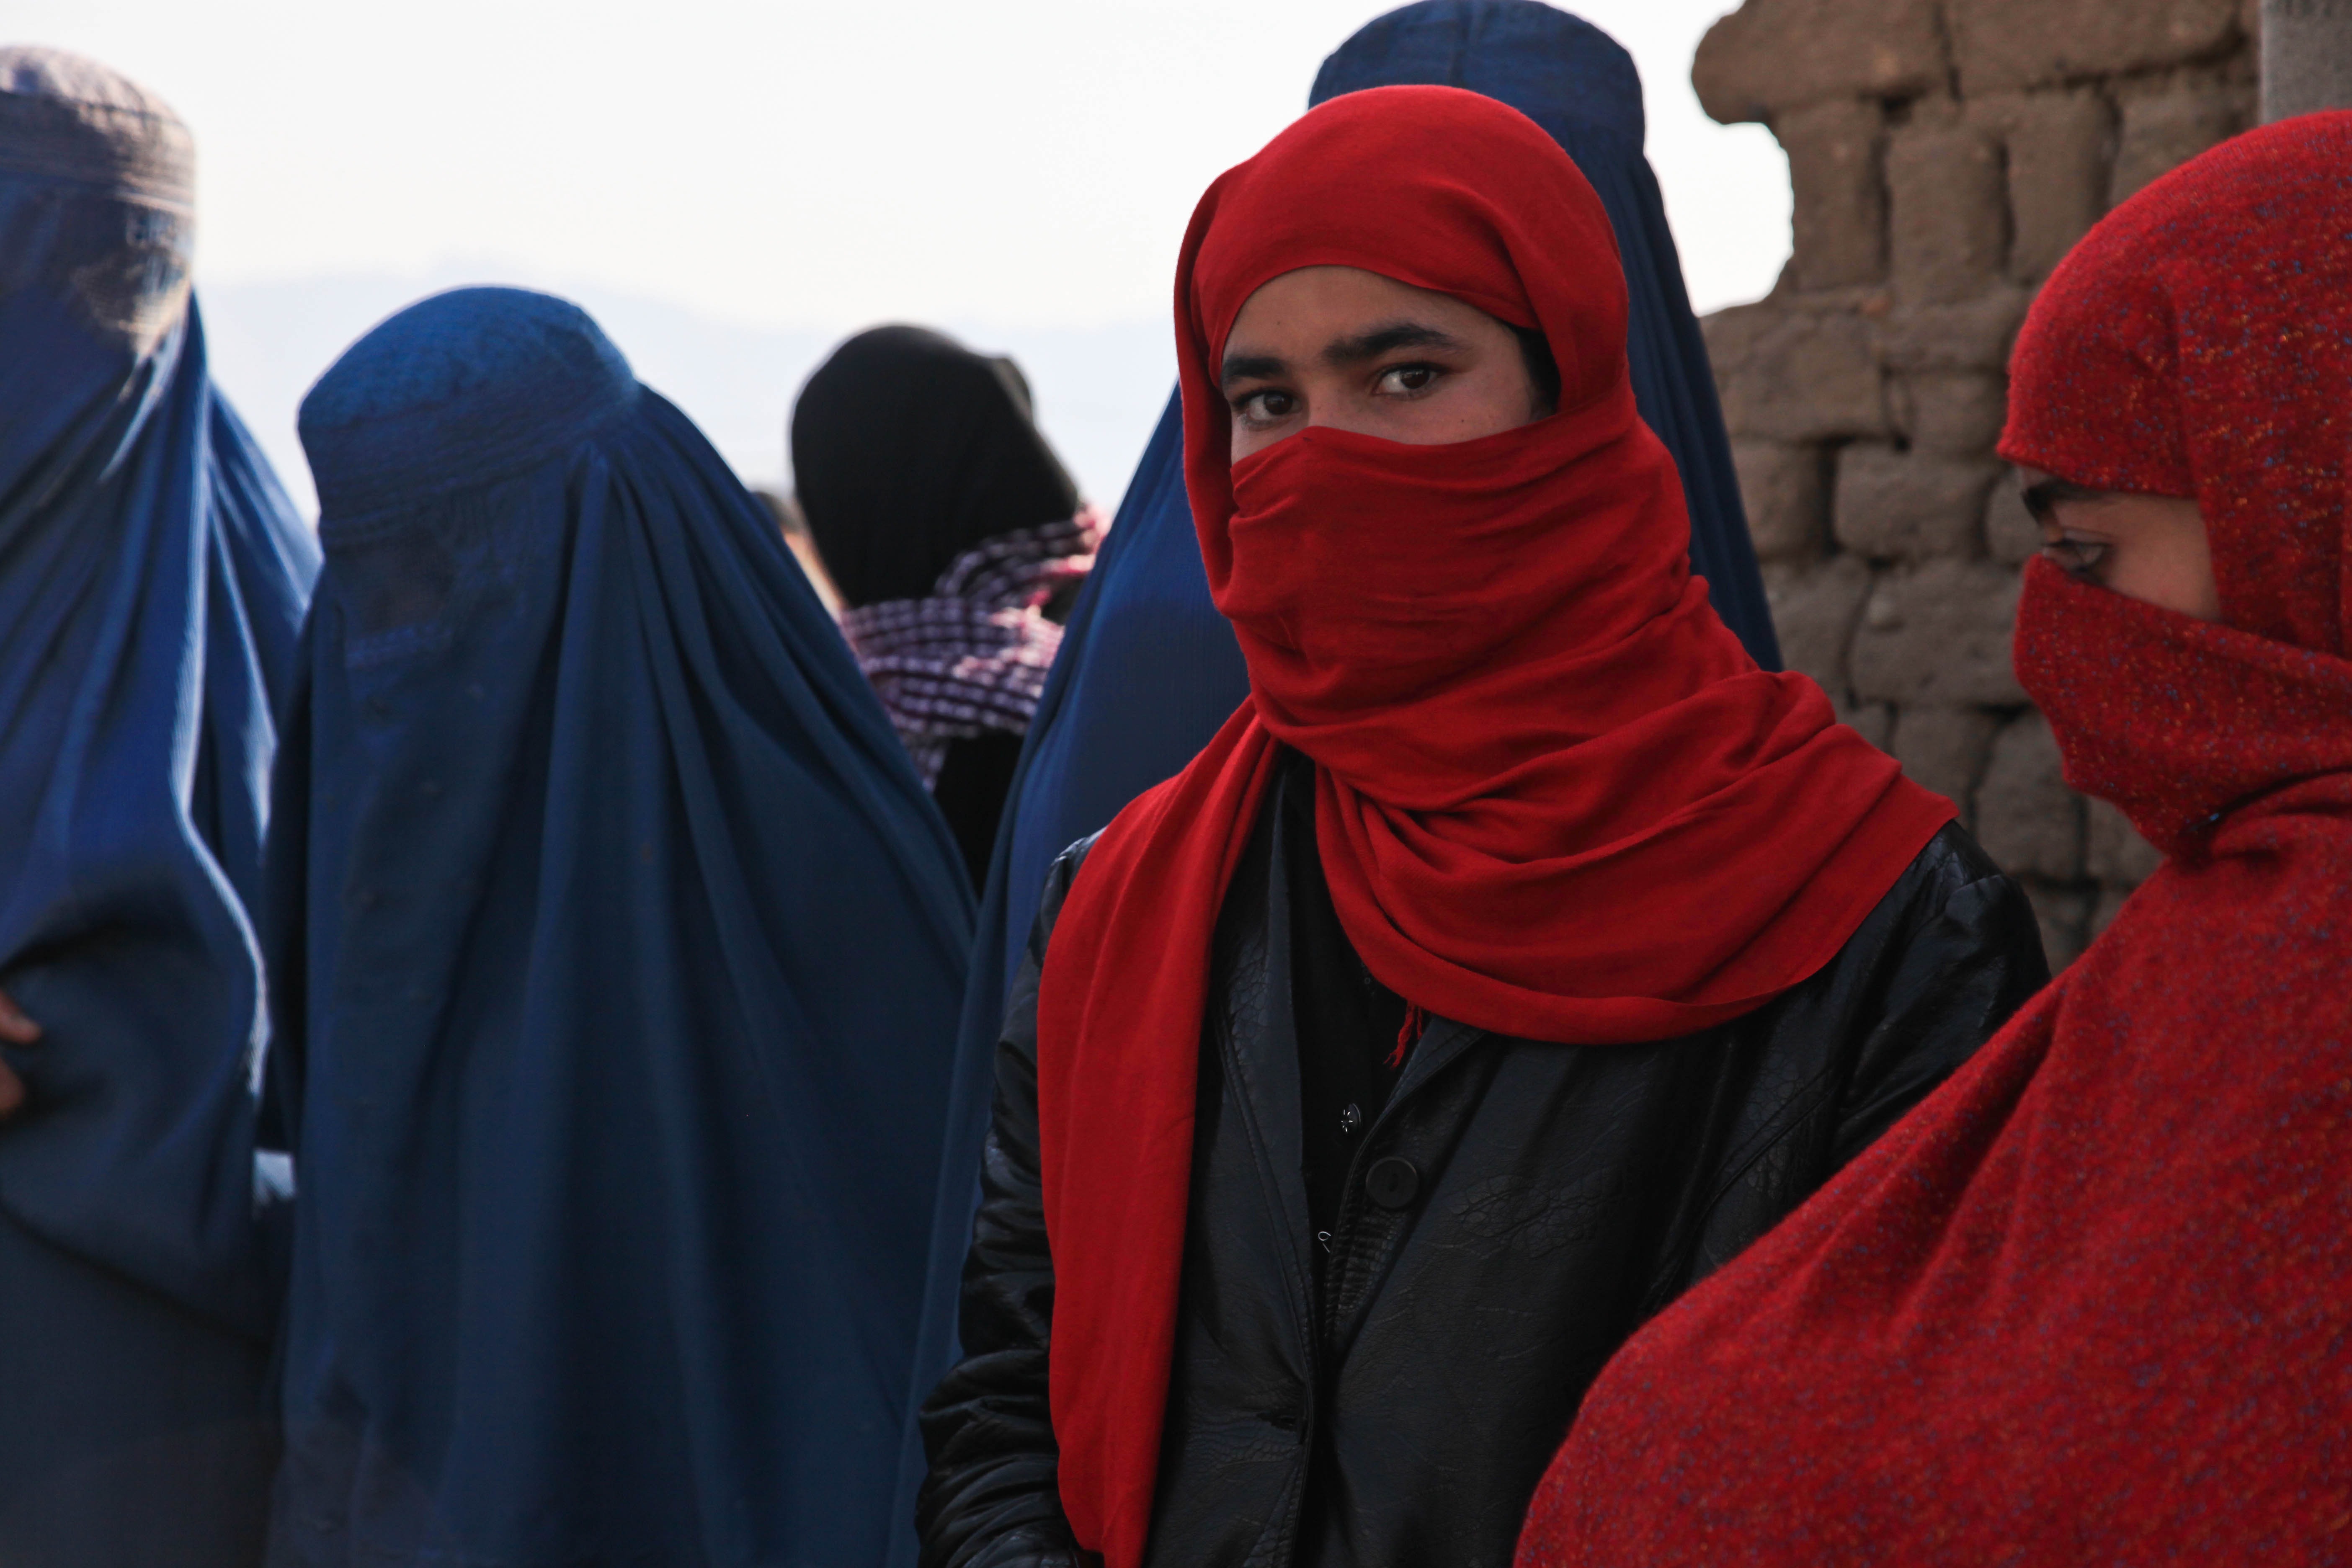
girl, red, color, monk, clothing, ceremony, temple, women, afghanistan, bee keeping, burqa